Florida State Courts System

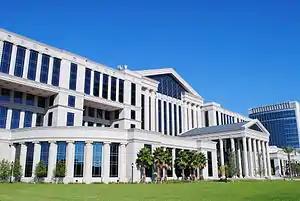
The Duval County Courthouse housing the Duval County and Fourth Judicial Circuit Courts.

The 20 circuit courts are state courts, and are trial courts of original jurisdiction for most controversies.